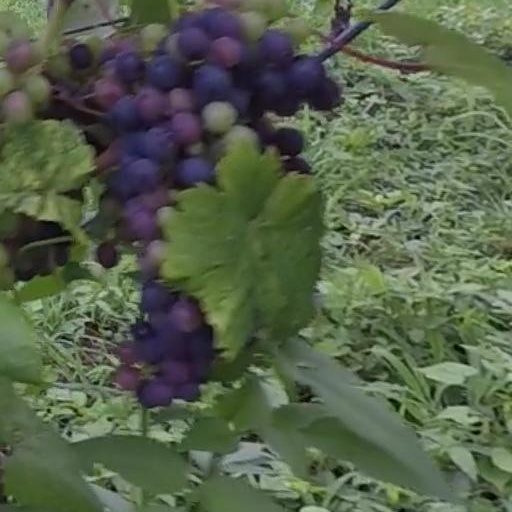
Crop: grape